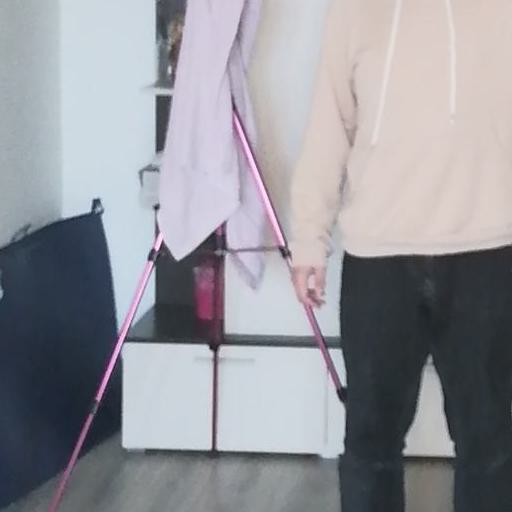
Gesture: no_gesture